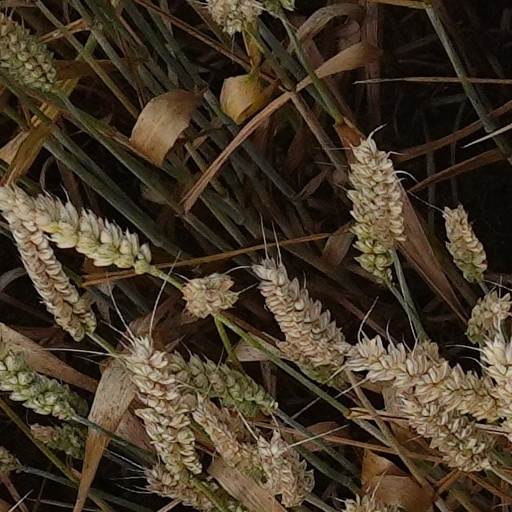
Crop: wheat